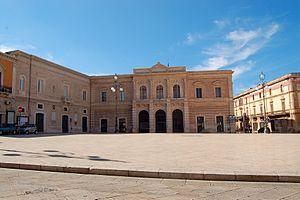
Fasano est une ville italienne de la province de Brindisi dans la région des Pouilles.